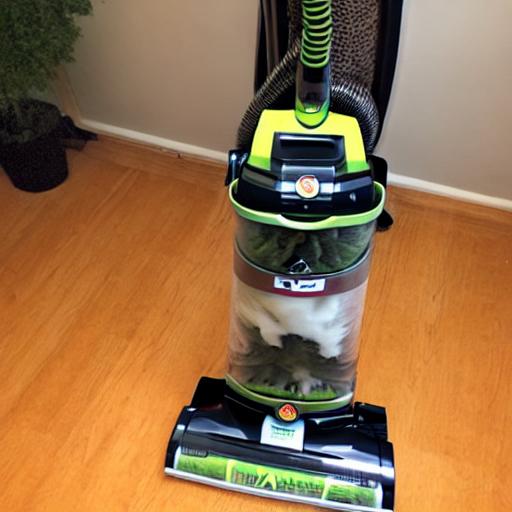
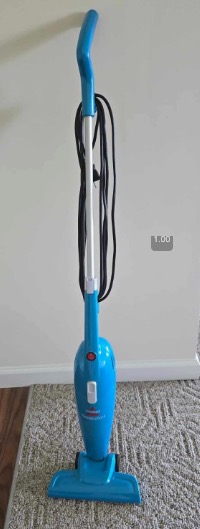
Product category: items_vacuum
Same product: no